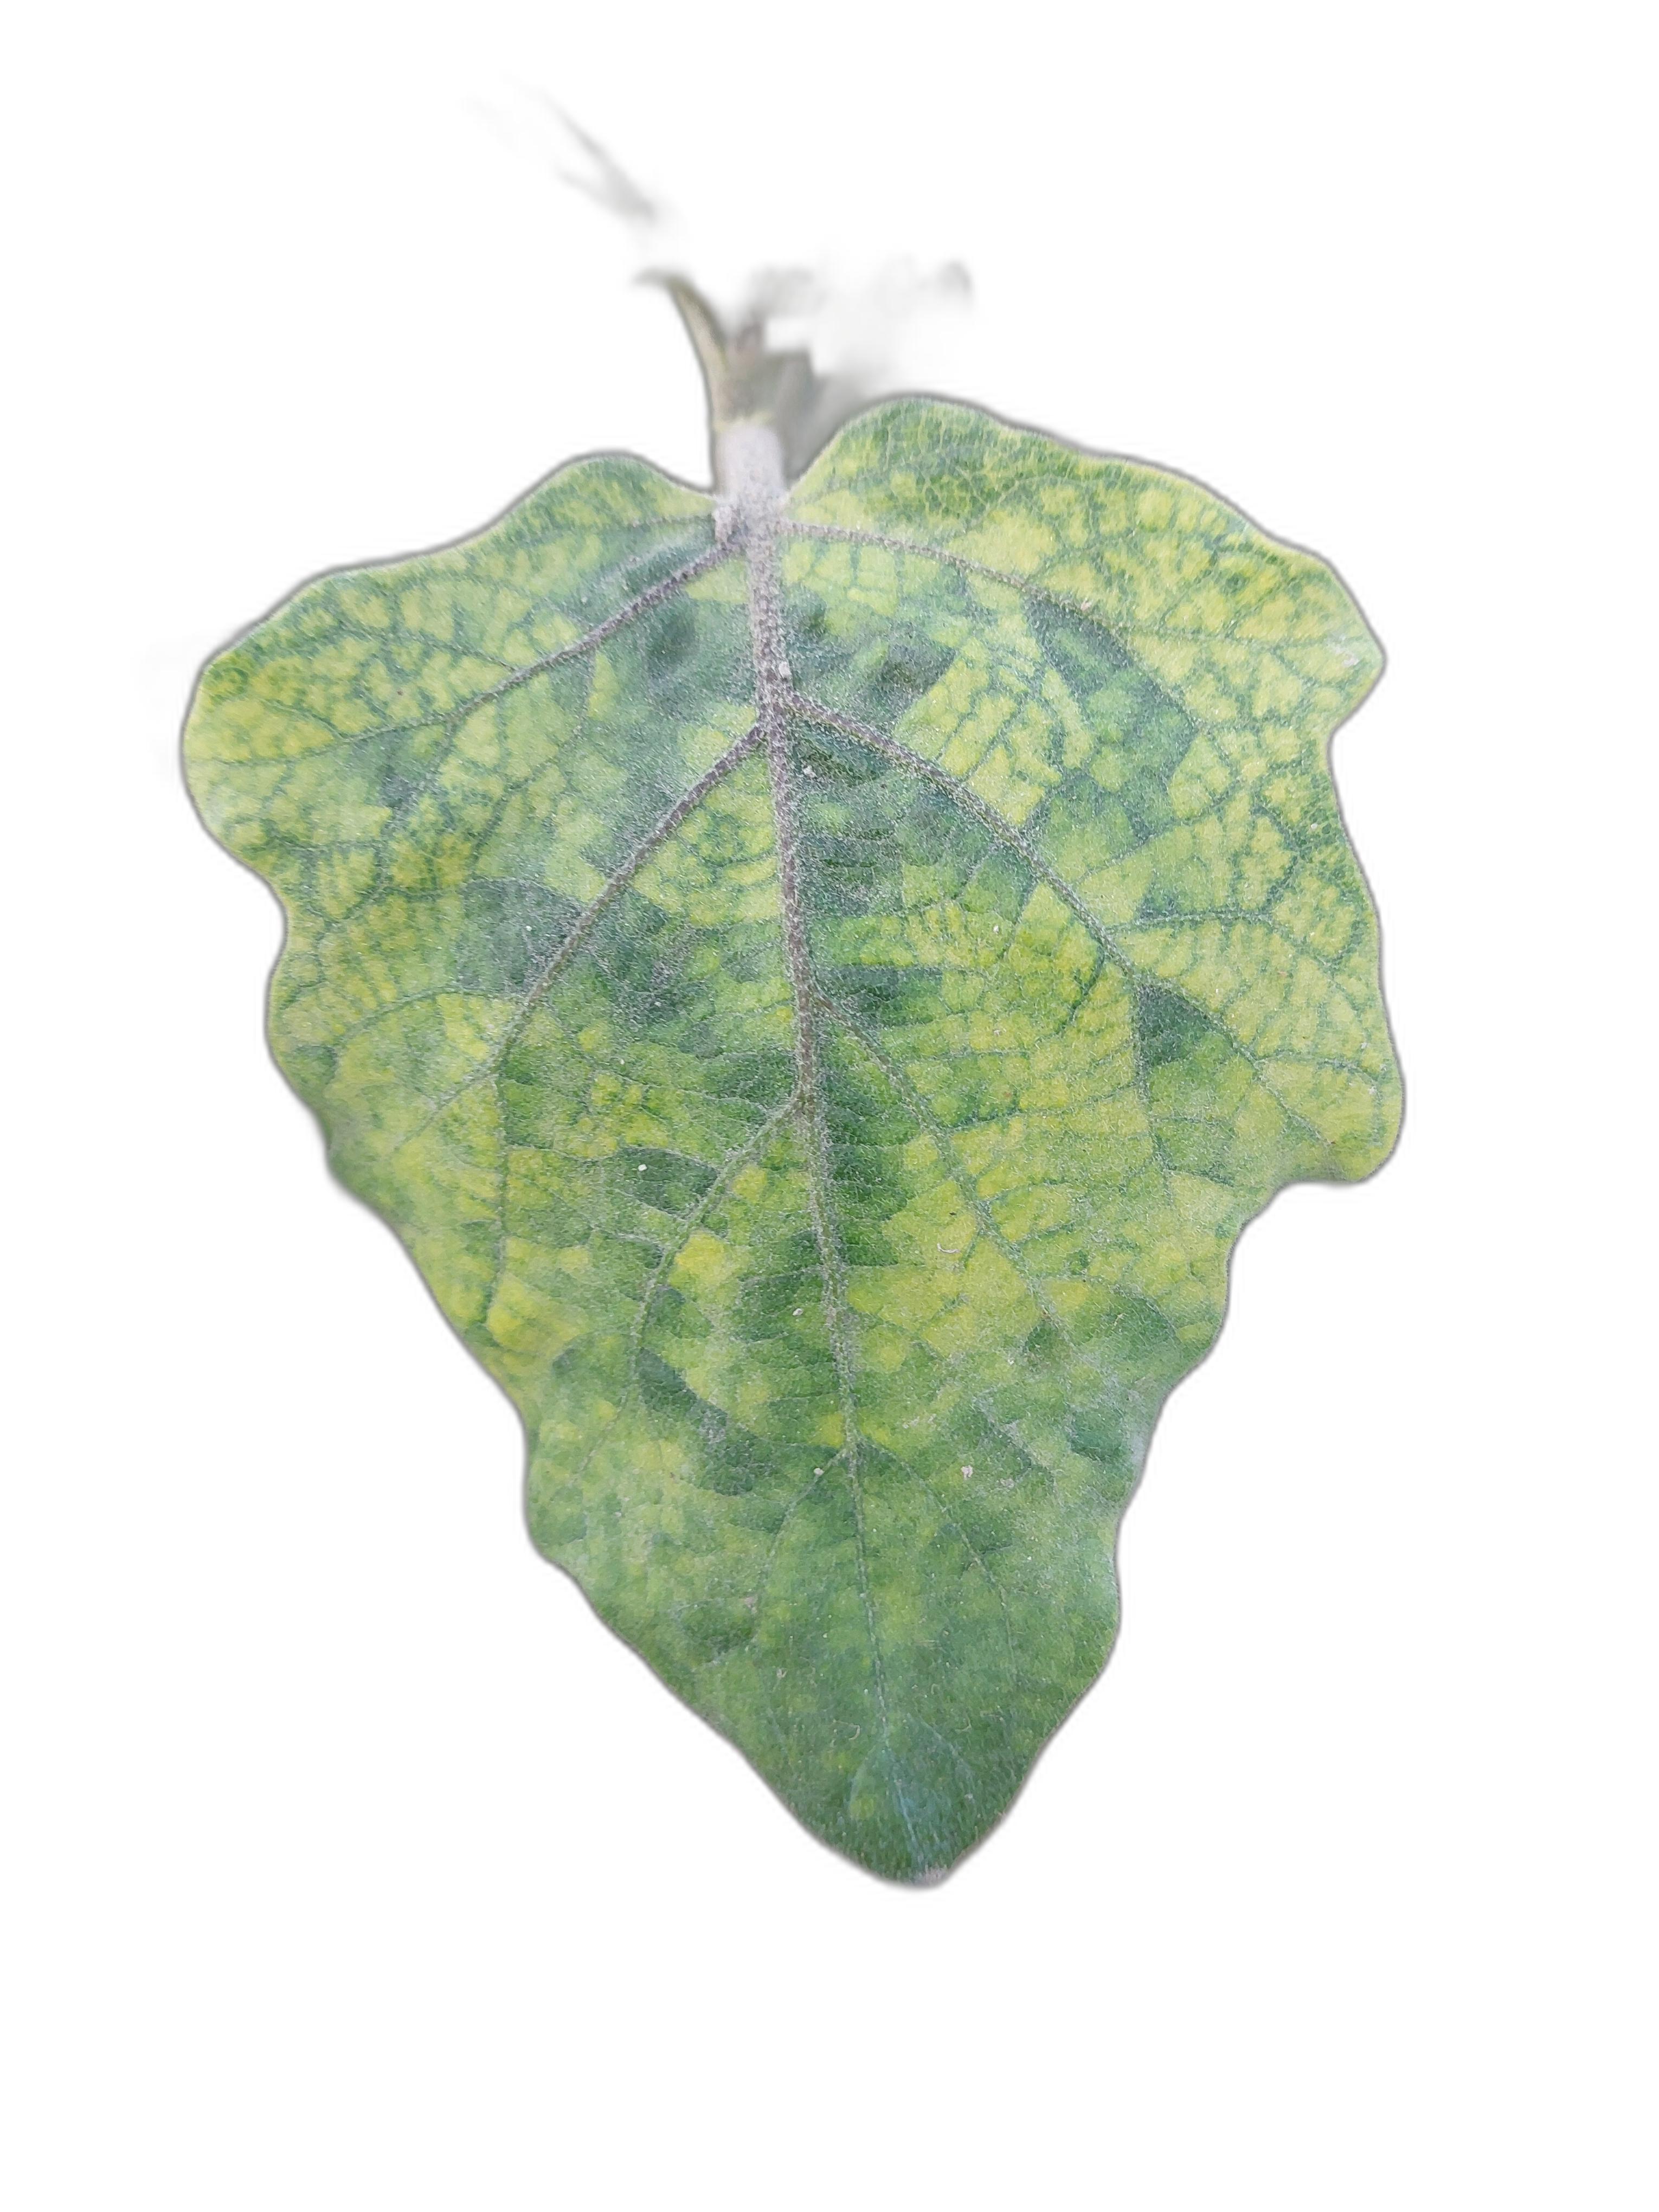
Label: Mosaic Virus Disease